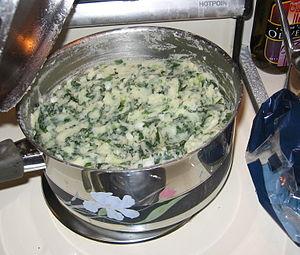
La cuisine de la pomme de terre, tubercule consommé depuis plus de 8 000 ans, ne s’est véritablement développée qu’après le XVIᵉ siècle, et a mis près de trois siècles pour s'imposer dans certaines contrées. Au XXᵉ siècle, cette cuisine se pratique sur tous les continents, car la pomme de terre, source de glucides, de protéines et de vitamine C, facile à cultiver, devient l’un des aliments de base de l’humanité ; le mode de préparation peut cependant en modifier la valeur nutritionnelle.